New South Wales Z22 class locomotive

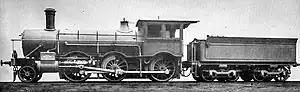
L.436 class locomotive

The Z22 class (formerly L.436 class) was a class of steam locomotives built for the New South Wales Government Railways in Australia.